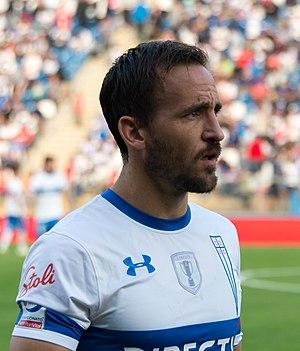
José Pedro Fuenzalida Gana est un footballeur chilien également connu sous le nom de « Chapita ». Fuenzalida est un joueur de milieu de terrain, qui joue actuellement pour Colo-Colo. Il a joué 3 ans pour Universidad Católica. Avec les jeunes jusqu'en 2005, il commence son parcours professionnel avec les seniors jusqu'à l'âge de 19 ans. En été 2007, âgé de seulement 22 ans, Fuenzalida se retire afin de se concentrer sur ses études. Par conséquent, il n'a pas pu joué pour le championnat chilien en 2007. En janvier 2008, on s'est attendu à ce que Fuenzalida revienne comme footballeur professionnel pour l'Universidad Católica. Toutefois, il signe pour Colo-Colo, ce qui a irrité Universidad Católica.